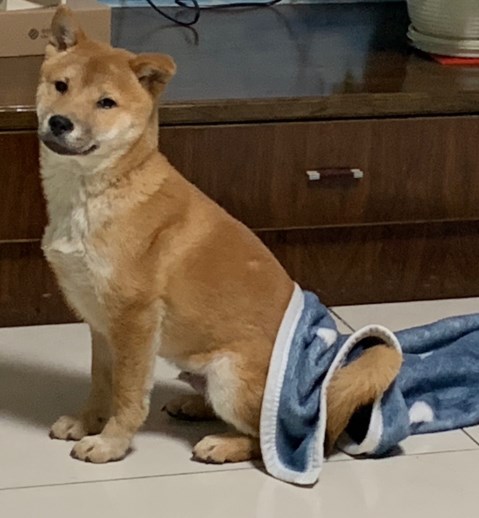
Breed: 1043-n000001-Shiba_Dog